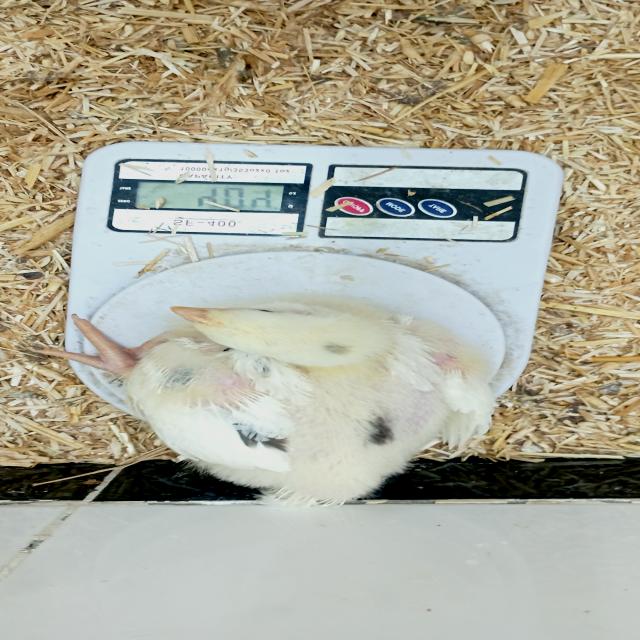
Weight: 399 g